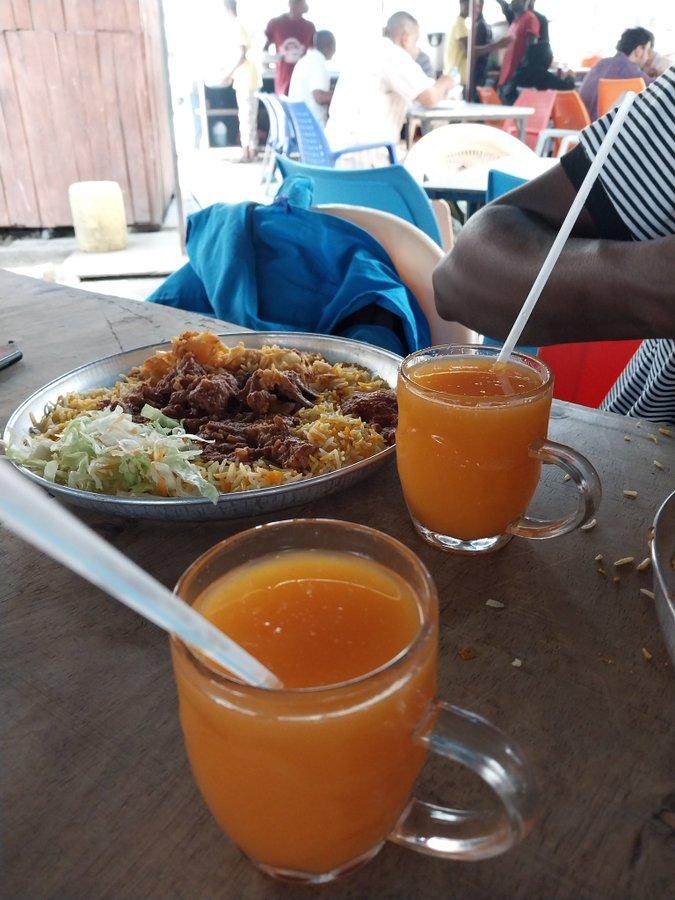
Chakula kilichoandaliwa vizuri kikionekana kama  wali wa biriyani wenye nyama na mboga la majani pembeni,  mbele ya chakula hicho kuna glasi mbili za [cs]juicy[cs] ya rangi ya chungwa kila mmoja ikiwa na mrija wa plastiki. Watu wameketi kwenye meza ya mkaa au ubao huku mandhari ya nyuma yakionyesha sehemu ya  mgao wa wazi wenye viti za plastiki na watu wanaofurahia mlo yao. Mandhari yanaonyesha sehemu ya kawaida wa chakula.